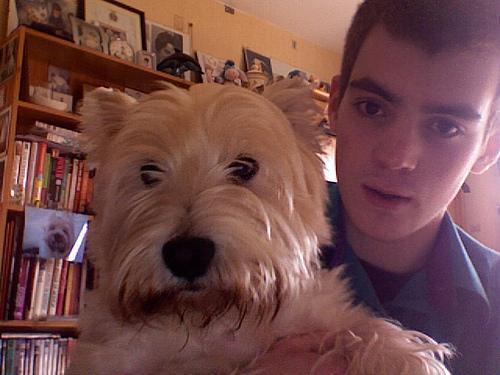
West_Highland_white_terrier